Describe the emotion expressed in this image:  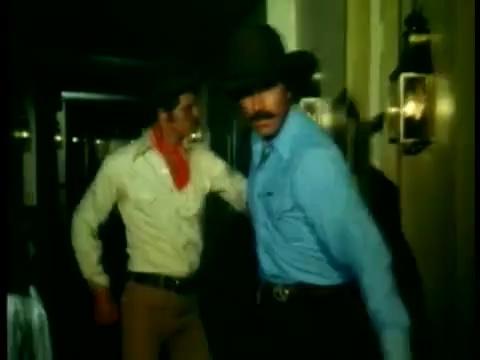
This person displays Pain, valence and arousal with low intensity.